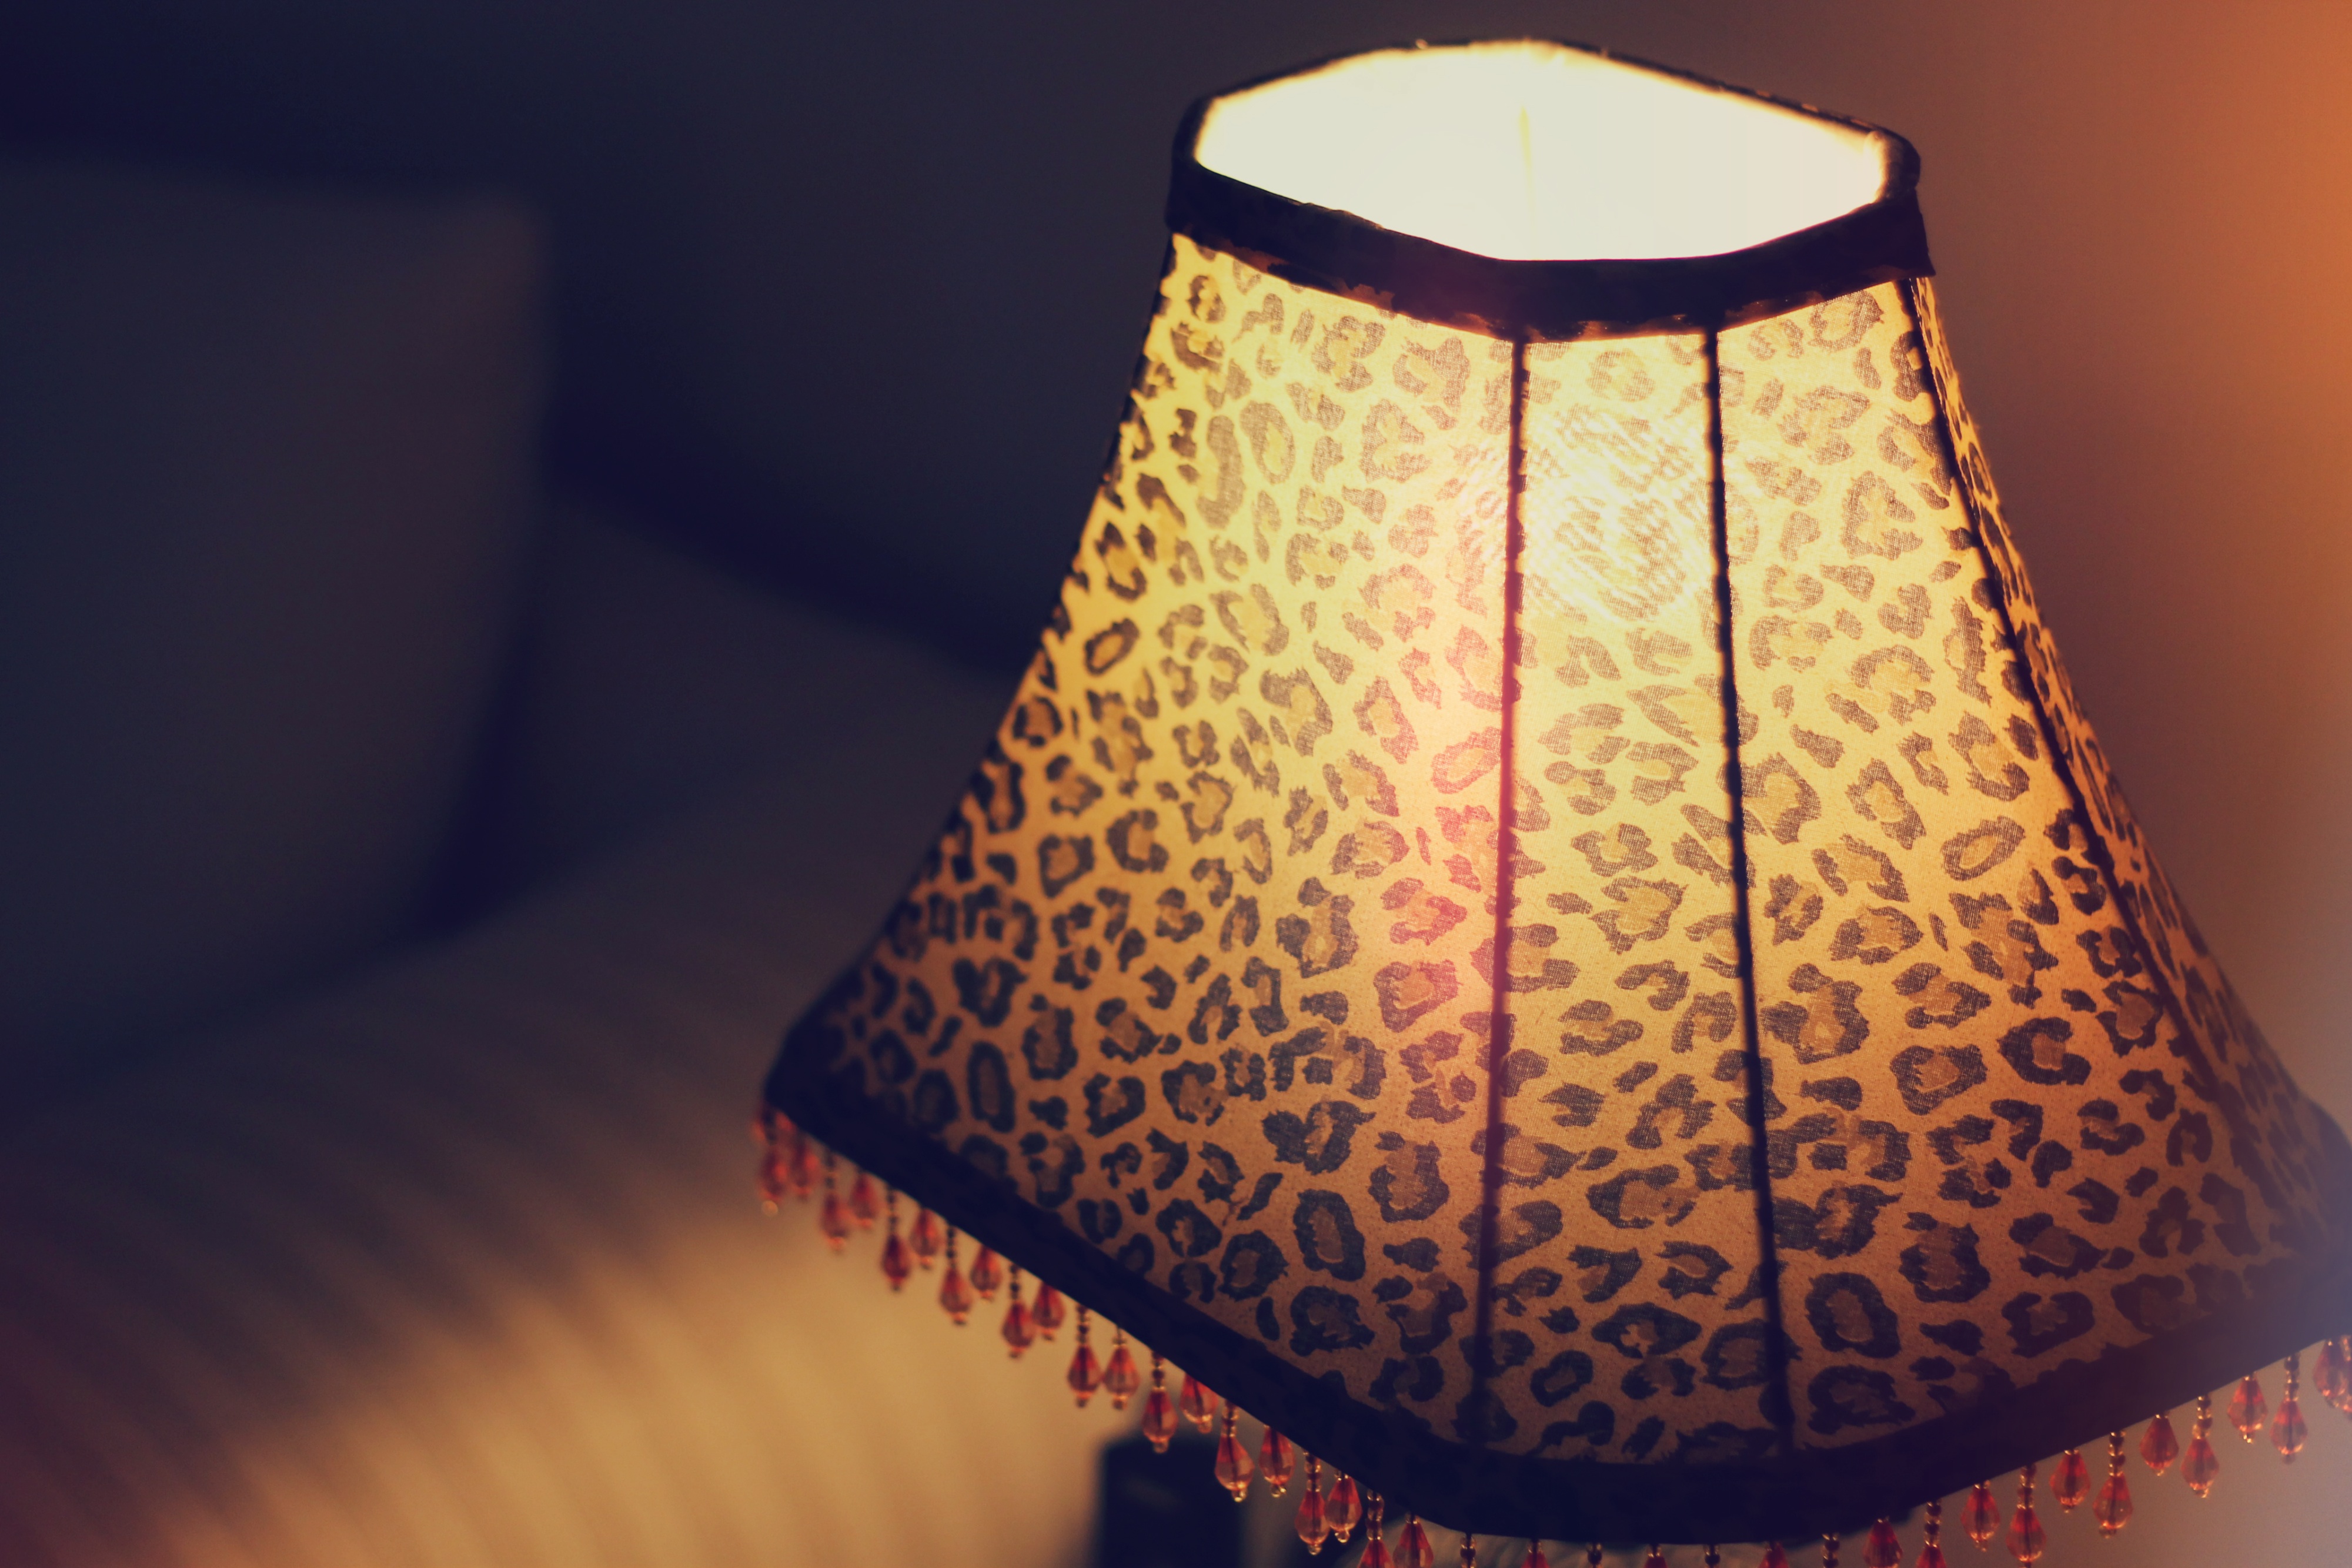
pattern, lamp, clothing, yellow, lampshade, lighting, art, dress, design, light fixture, lighting accessory